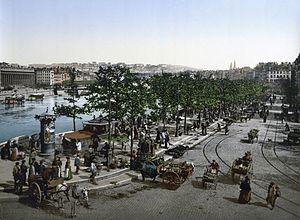
Quai des Célestins, marché Saint-Antoine, Lyon, France
Durant la Troisième République, Lyon quitte progressivement la grande histoire, pour se fondre dans le moule des grandes cités industrielles françaises. Marquée par ses maires successifs, elle se développe largement, voyant sa population et son industrie prospérer. Plus particulier est son attachement à un certain radicalisme républicain, édifié et entretenu, qui se dresse contre l'influence de l'Église, en proie à de graves difficultés.